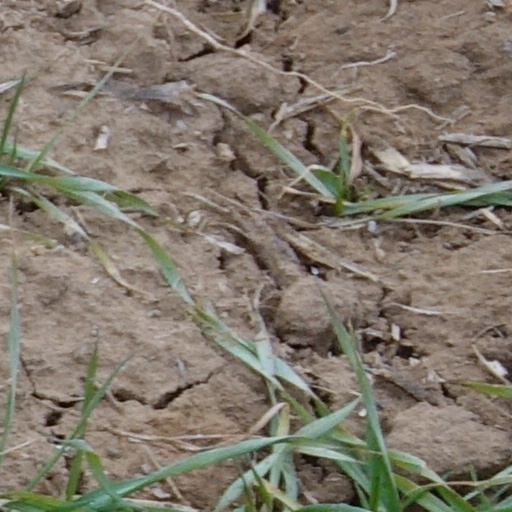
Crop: wheat